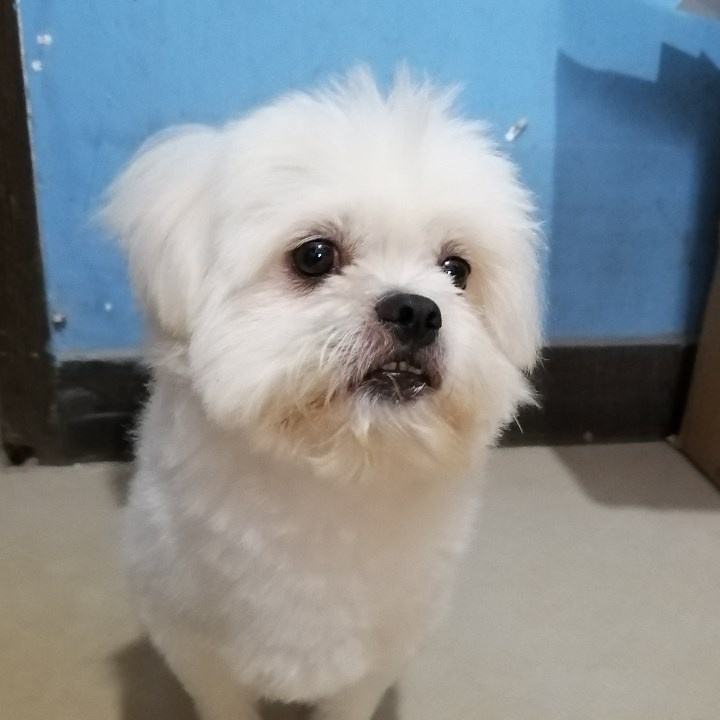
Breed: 3083-n000117-Bichon_Frise